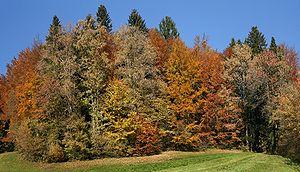
Une forêt mixte est un type de forêt constituée à la fois de feuillus et de conifères, présent en Europe et en Amérique du Nord.